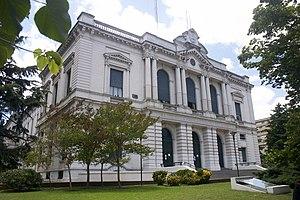
La Plata est la capitale de la province de Buenos Aires, et par ailleurs chef-lieu du partido de La Plata. Située à 56 km au sud-est de la ville de Buenos Aires, elle est souvent surnommée la ville des Diagonales, ou plus rarement, la ville des Tilleuls.